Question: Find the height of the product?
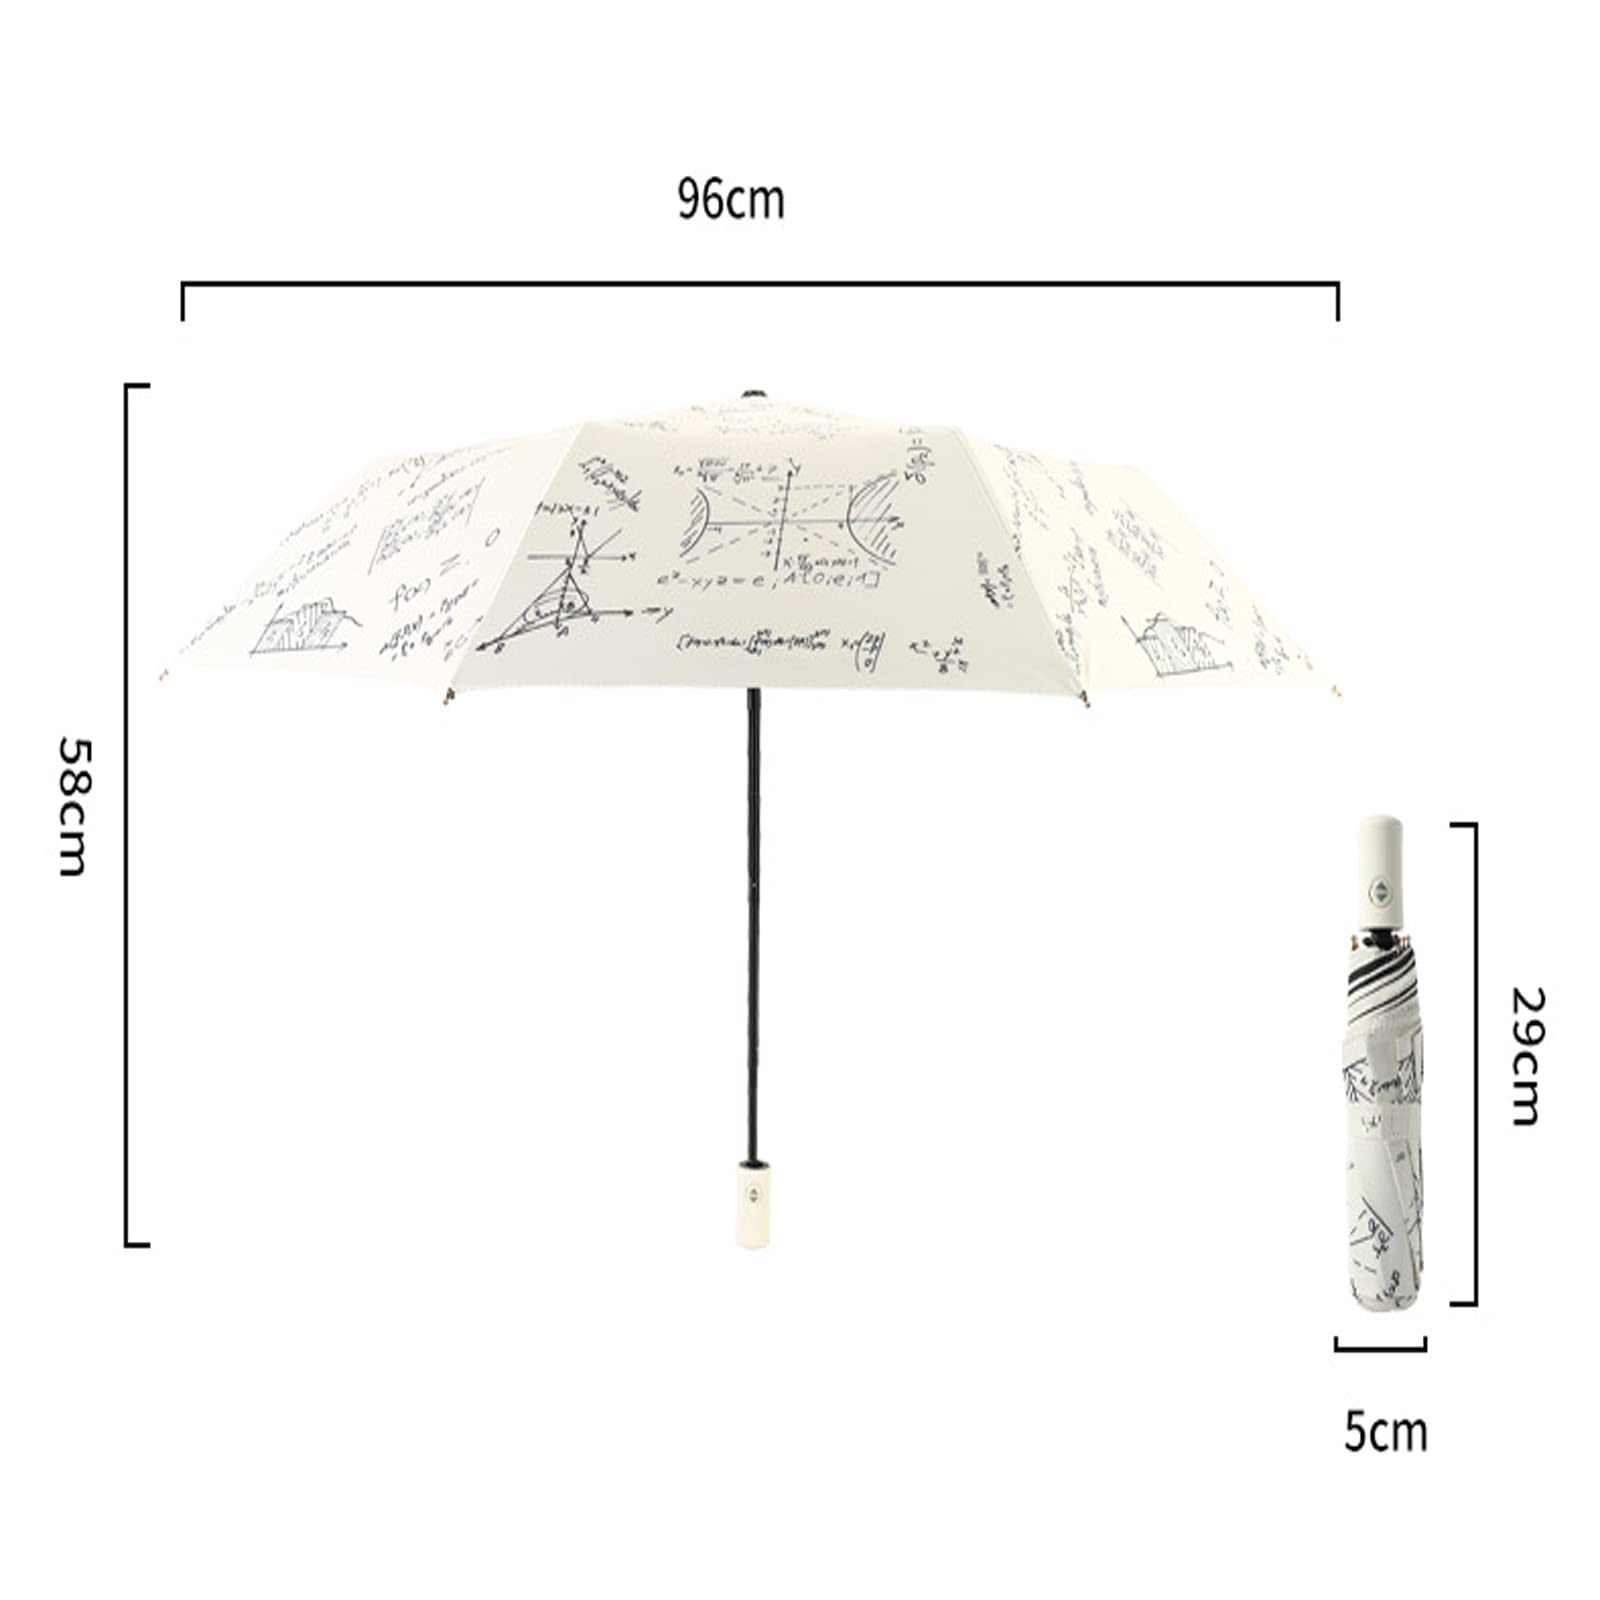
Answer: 58.0 centimetre